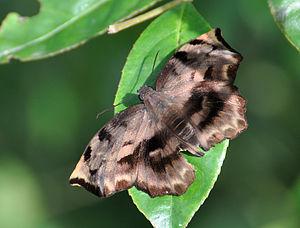
Les Achlyodidini sont une tribu de lépidoptères de la famille des Hesperiidae et de la sous-famille des Pyrginae.
Achlyodes est un genre de lépidoptères de la famille des Hesperiidae et de la sous-famille des Pyrginae.